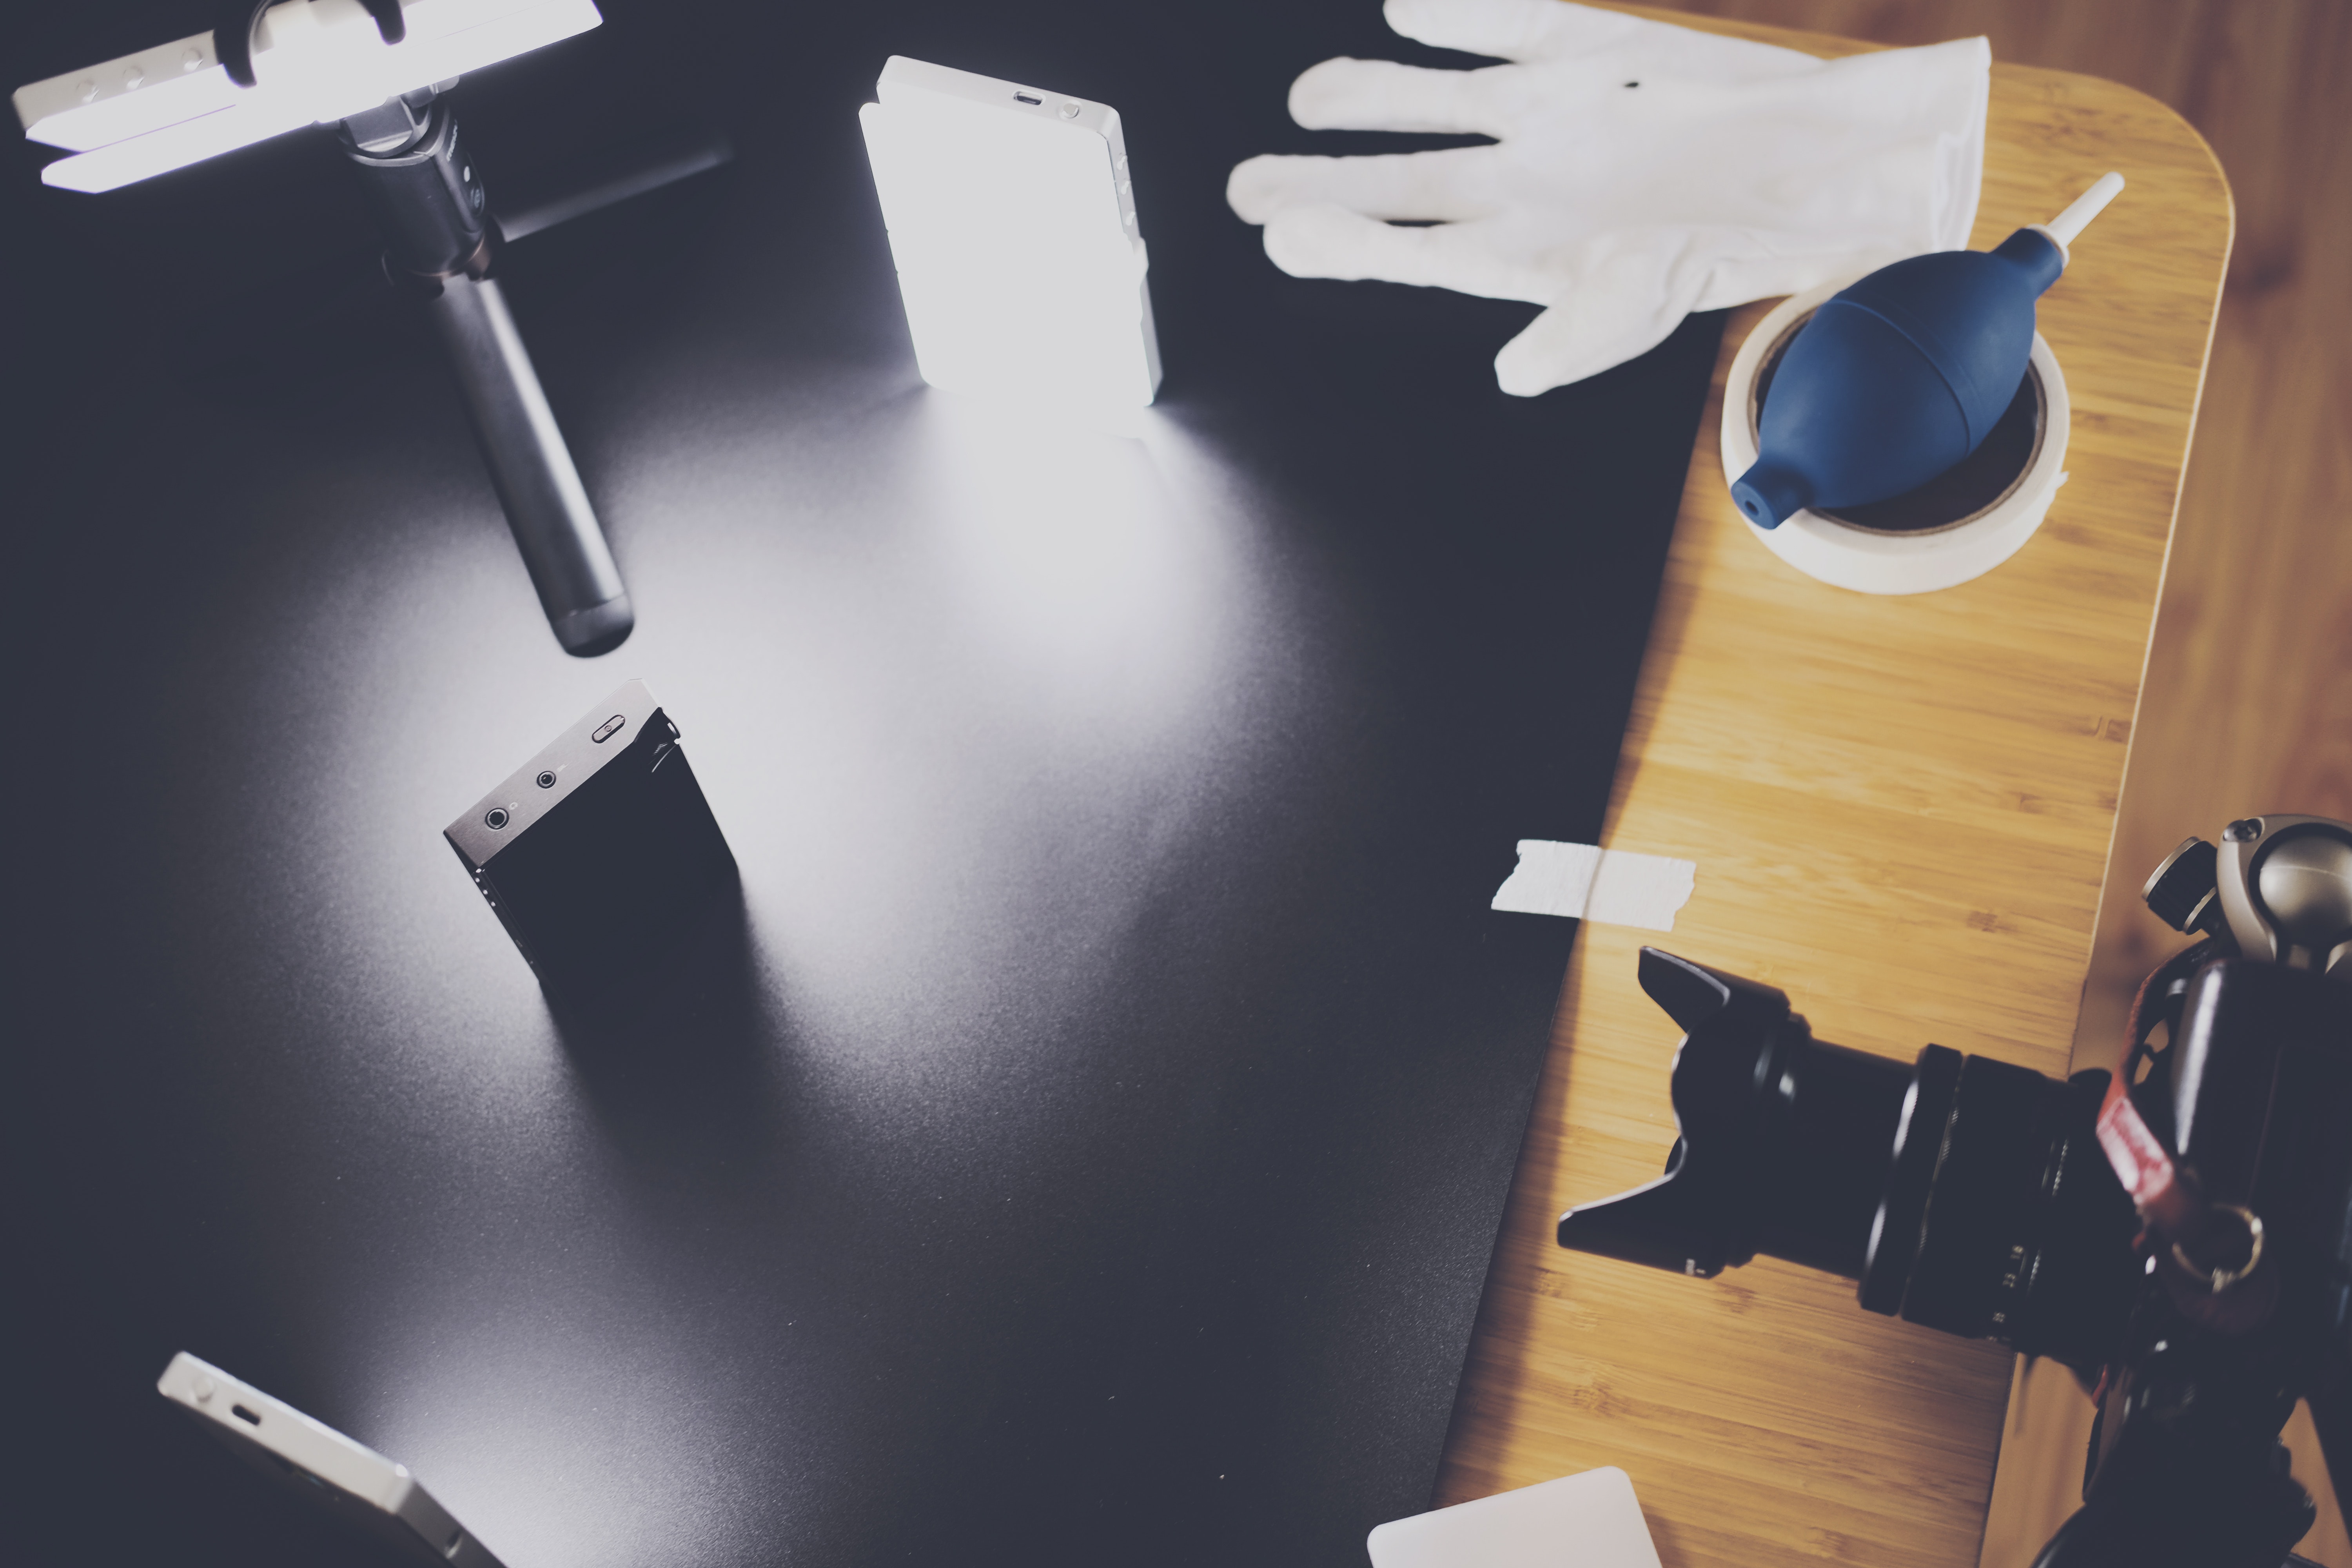
design, room, table, wood, furniture, paper